Those Snow White Notes

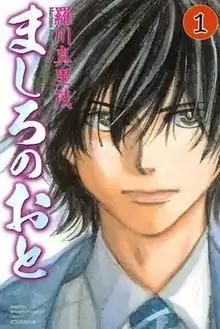
First volume cover

is a Japanese manga series written and illustrated by Marimo Ragawa. It was serialized in Kodansha's manga magazine "Monthly Shōnen Magazine" from December 2009 to August 2022, and has been collected in thirty-one "tankōbon" volumes. An anime television series adaptation produced by Shin-Ei Animation aired from April 3 to June 19, 2021, on the Animeism programming block.